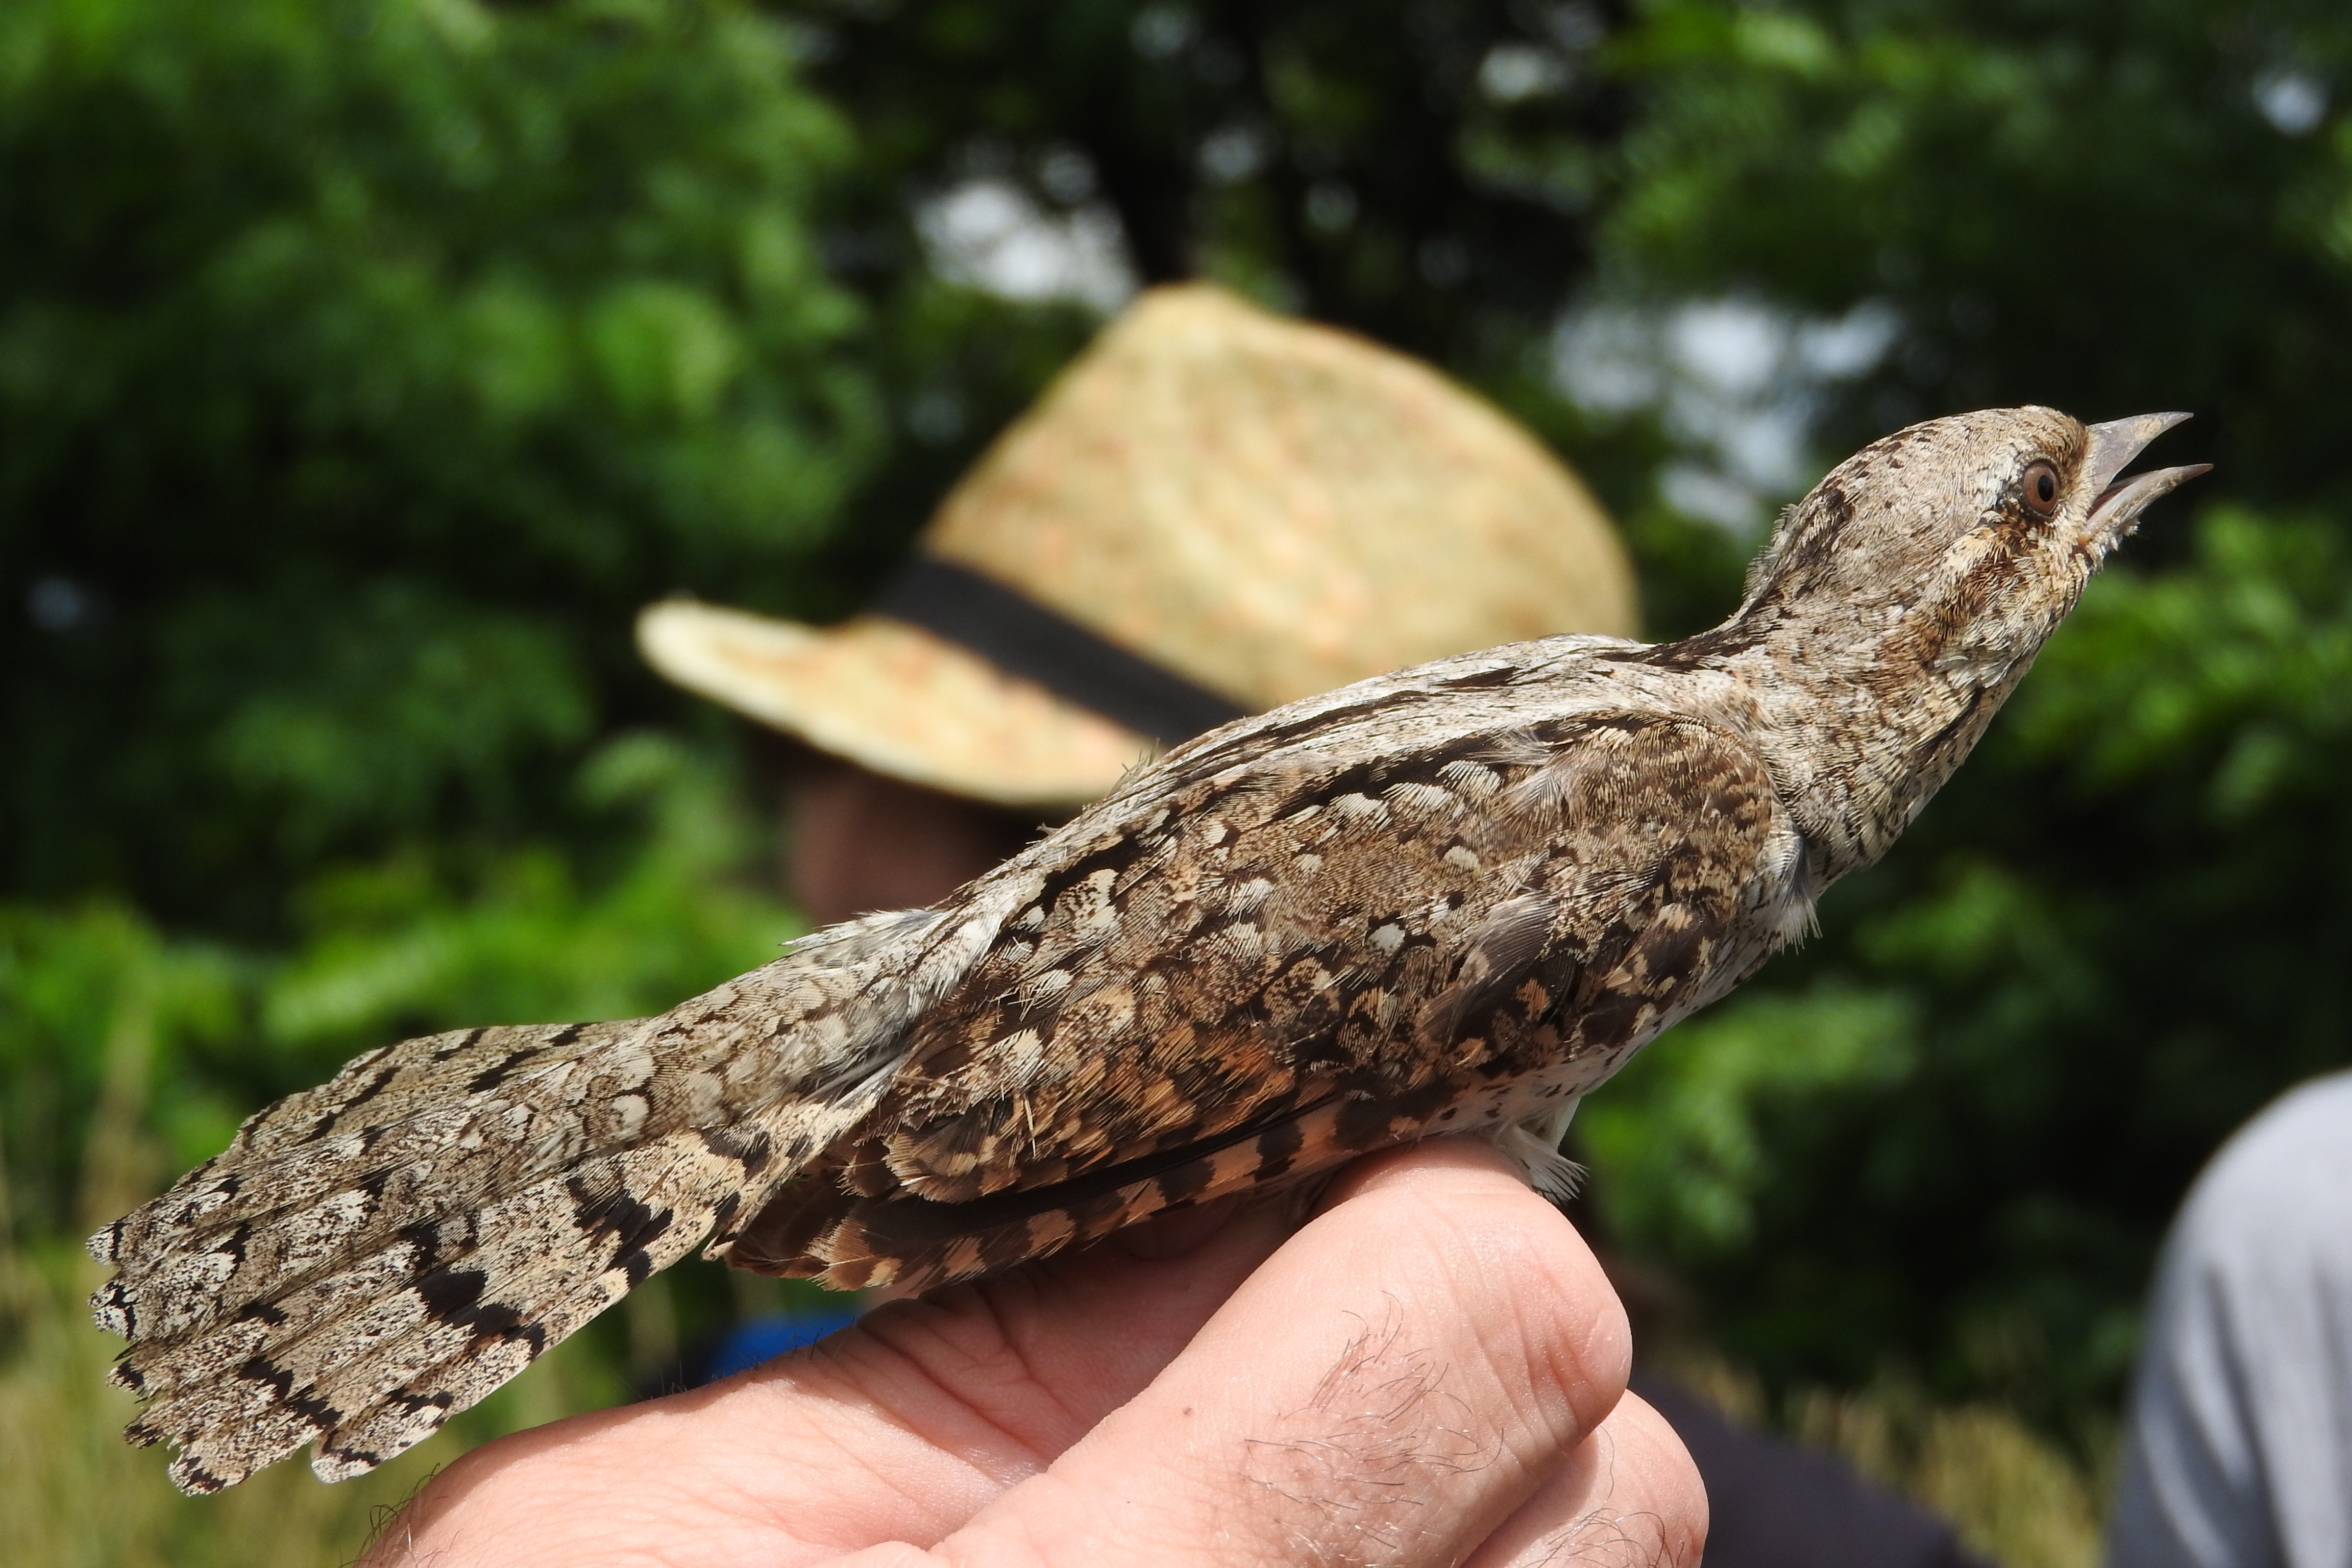
bird, wildlife, turtle, reptile, fauna, lizard, ornithology, vertebrate, agamidae, scaled reptile, wryneck, jynx torquilla, in length